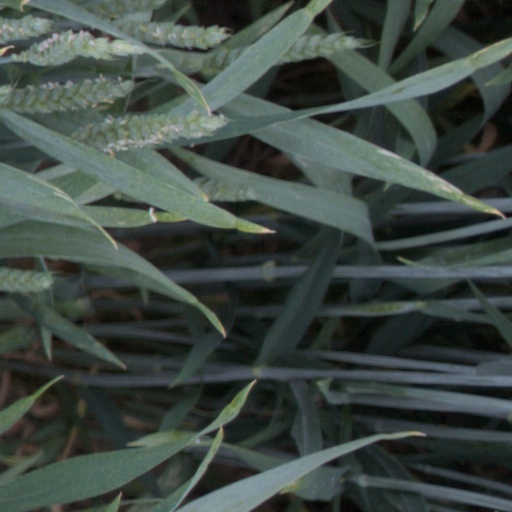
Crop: wheat